Minnesota Lynx

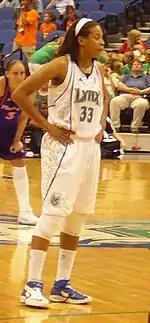
Seimone Augustus

The 2005 season was one of transition for the franchise. Leading scorer Katie Smith was dealt to Detroit in July and the team stumbled down the stretch, missing the playoffs for the first time in three years. The poor finish did pay off however, as the team won the draft lottery and selected All-American guard Seimone Augustus of Louisiana State University with the first overall pick in the 2006 WNBA draft.